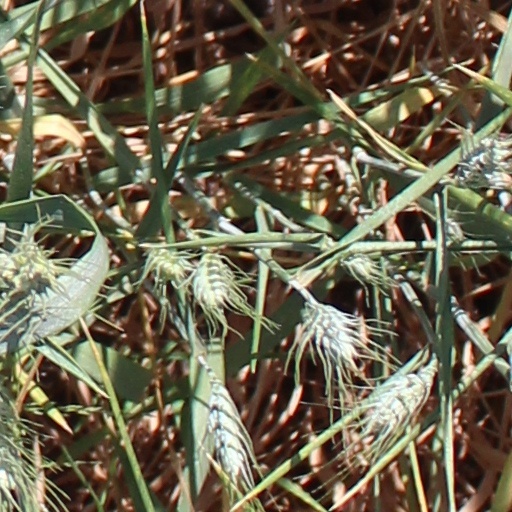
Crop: wheat